DNA

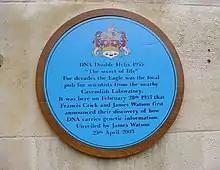
A blue plaque outside The Eagle pub in Cambridge, England commemorating Crick and Watson

DNA was first isolated by the Swiss physician Friedrich Miescher who, in 1869, discovered a microscopic substance in the pus of discarded surgical bandages. As it resided in the nuclei of cells, he called it "nuclein". In 1878, Albrecht Kossel isolated the non-protein component of "nuclein", nucleic acid, and later isolated its five primary nucleobases.